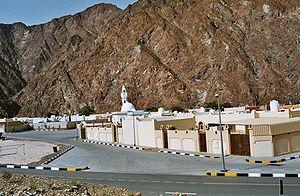
Nahwa est un village des Émirats arabes unis. Il est enclavé à l'intérieur de Madha, un territoire appartenant à Oman lui-même enclavé à l'intérieur du reste des Émirats.